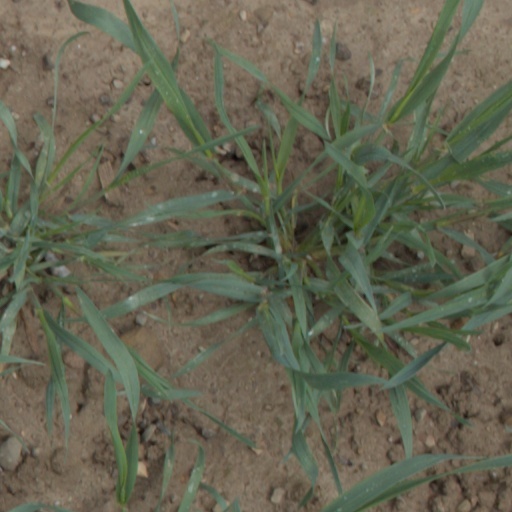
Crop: wheat